Ohrid line

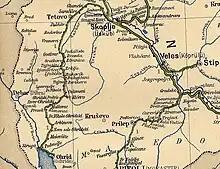
Ohrid railway route map

The Ohrid line was a narrow-gauge railway line in what is now the Republic of North Macedonia. It ran to a gauge of .